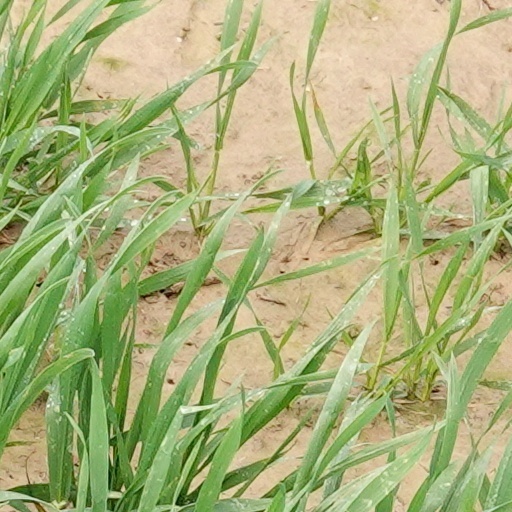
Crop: wheat